Sangley

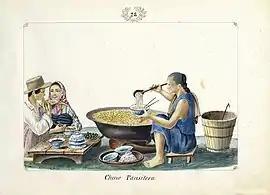

Beginning in 1600, the first generation of "mestizos de sangley" formed a small community of several hundred in Binondo. This is where San Lorenzo Ruiz grew up in the early 1600s. He was martyred under torture in Japan with three missionaries; none would recant their Christian beliefs. Long venerated in the Philippines, he later was beatified by the Catholic Church and canonized in 1987 as the first Filipino saint.